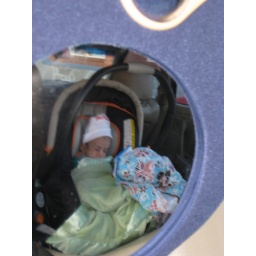
marcus in the mirror in his maryland hat